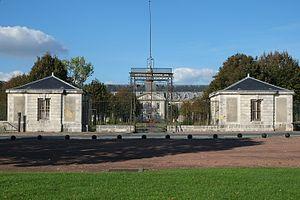
Hôpital de la Marine Rochefort Charente-Maritime France This building is inscrit au titre des Monuments Historiques. It is indexed in the Base Mérimée, a database of architectural heritage maintained by the French Ministry of Culture,
Rochefort, appelée aussi Rochefort-sur-Mer, est une commune du Sud-Ouest de la France située dans le département de la Charente-Maritime. Ses habitants sont appelés les Rochefortais et les Rochefortaises.
Pierre Toufaire est un ingénieur et architecte français.
L'hôpital de la Marine de Rochefort, ou hôpital maritime, est un ancien hôpital militaire du XVIIIᵉ siècle formant un ensemble monumental de bâtiments, de cours et de jardins ouvrant sur l'avenue Camille-Pelletan et le cours d'Ablois à Rochefort, dans le département français de Charente-Maritime. Il est le premier hôpital de France de conception pavillonnaire.